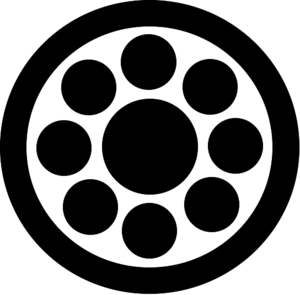
Le domaine de Matsuoka, aussi appelé domaine de Hitachi-Matsuoka, est un fief féodal japonais de l'époque d'Edo situé dans la province de Hitachi. Il était dirigé à partir du château de Matsuoka dans l'actuelle ville de Takahagi par le clan Nakayama pendant toute son existence hormis les vingt premières années.
Le domaine de Shinjō est un domaine féodal japonais situé dans la province de Dewa et dirigé par le clan Tozawa. Il était gouverné à partir du château de Shinjō et couvrait la totalité de l'actuel district de Mogami comptant 86 villages, et une partie du district de Kitamurayama comptant 16 villages.